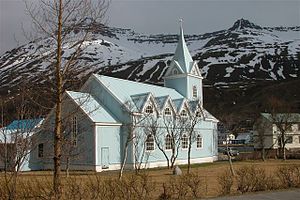
Seyðisfjörður / Billedgalleri
Seyðisfjörður er en by med ca. 800 indbyggere beliggende på det østlige Island. Den 17 km lange Seyðisfjörður bugter sig fra det yderste næs til byen Seyðisfjörður.